Bizzle Osikoya

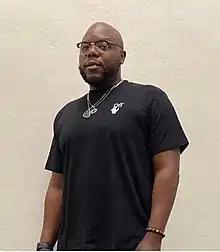

Abiodun Osikoya, popularly known as Bizzle Osikoya, is a Nigerian record label executive, talent manager, film producer, and sound engineer. He is the co-founder of The Plug (whose subsidiaries include The Plug Entertainment, The Plug Music, and Plug Sports) and The Block Party Series. In June 2022, Bizzle joined the Recording Academy class of 2022, as a professional member.